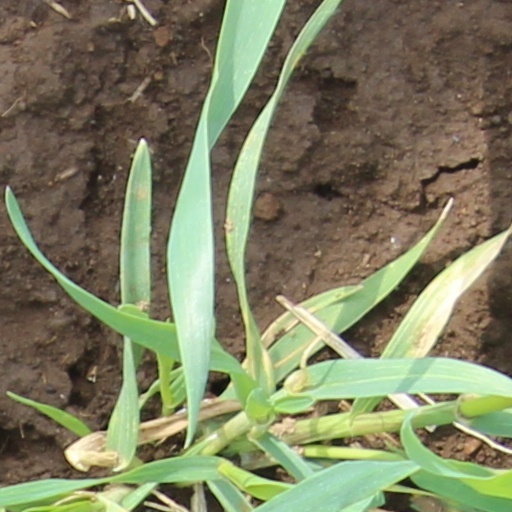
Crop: wheat